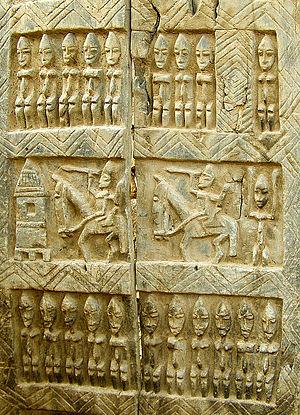
Porte de la case du Hogon du village de Sangha - Quartier de Ogol - Pays Dogon - Mali
Sangha est une commune du Mali dans le cercle de Bandiagara, dans la région de Mopti. Haut lieu de la culture dogon, Sangha fut étudiée notamment par les ethnologues Marcel Griaule, Germaine Dieterlen, Geneviève Calame-Griaule, voire mise en scène par la romancière Catherine Clément.